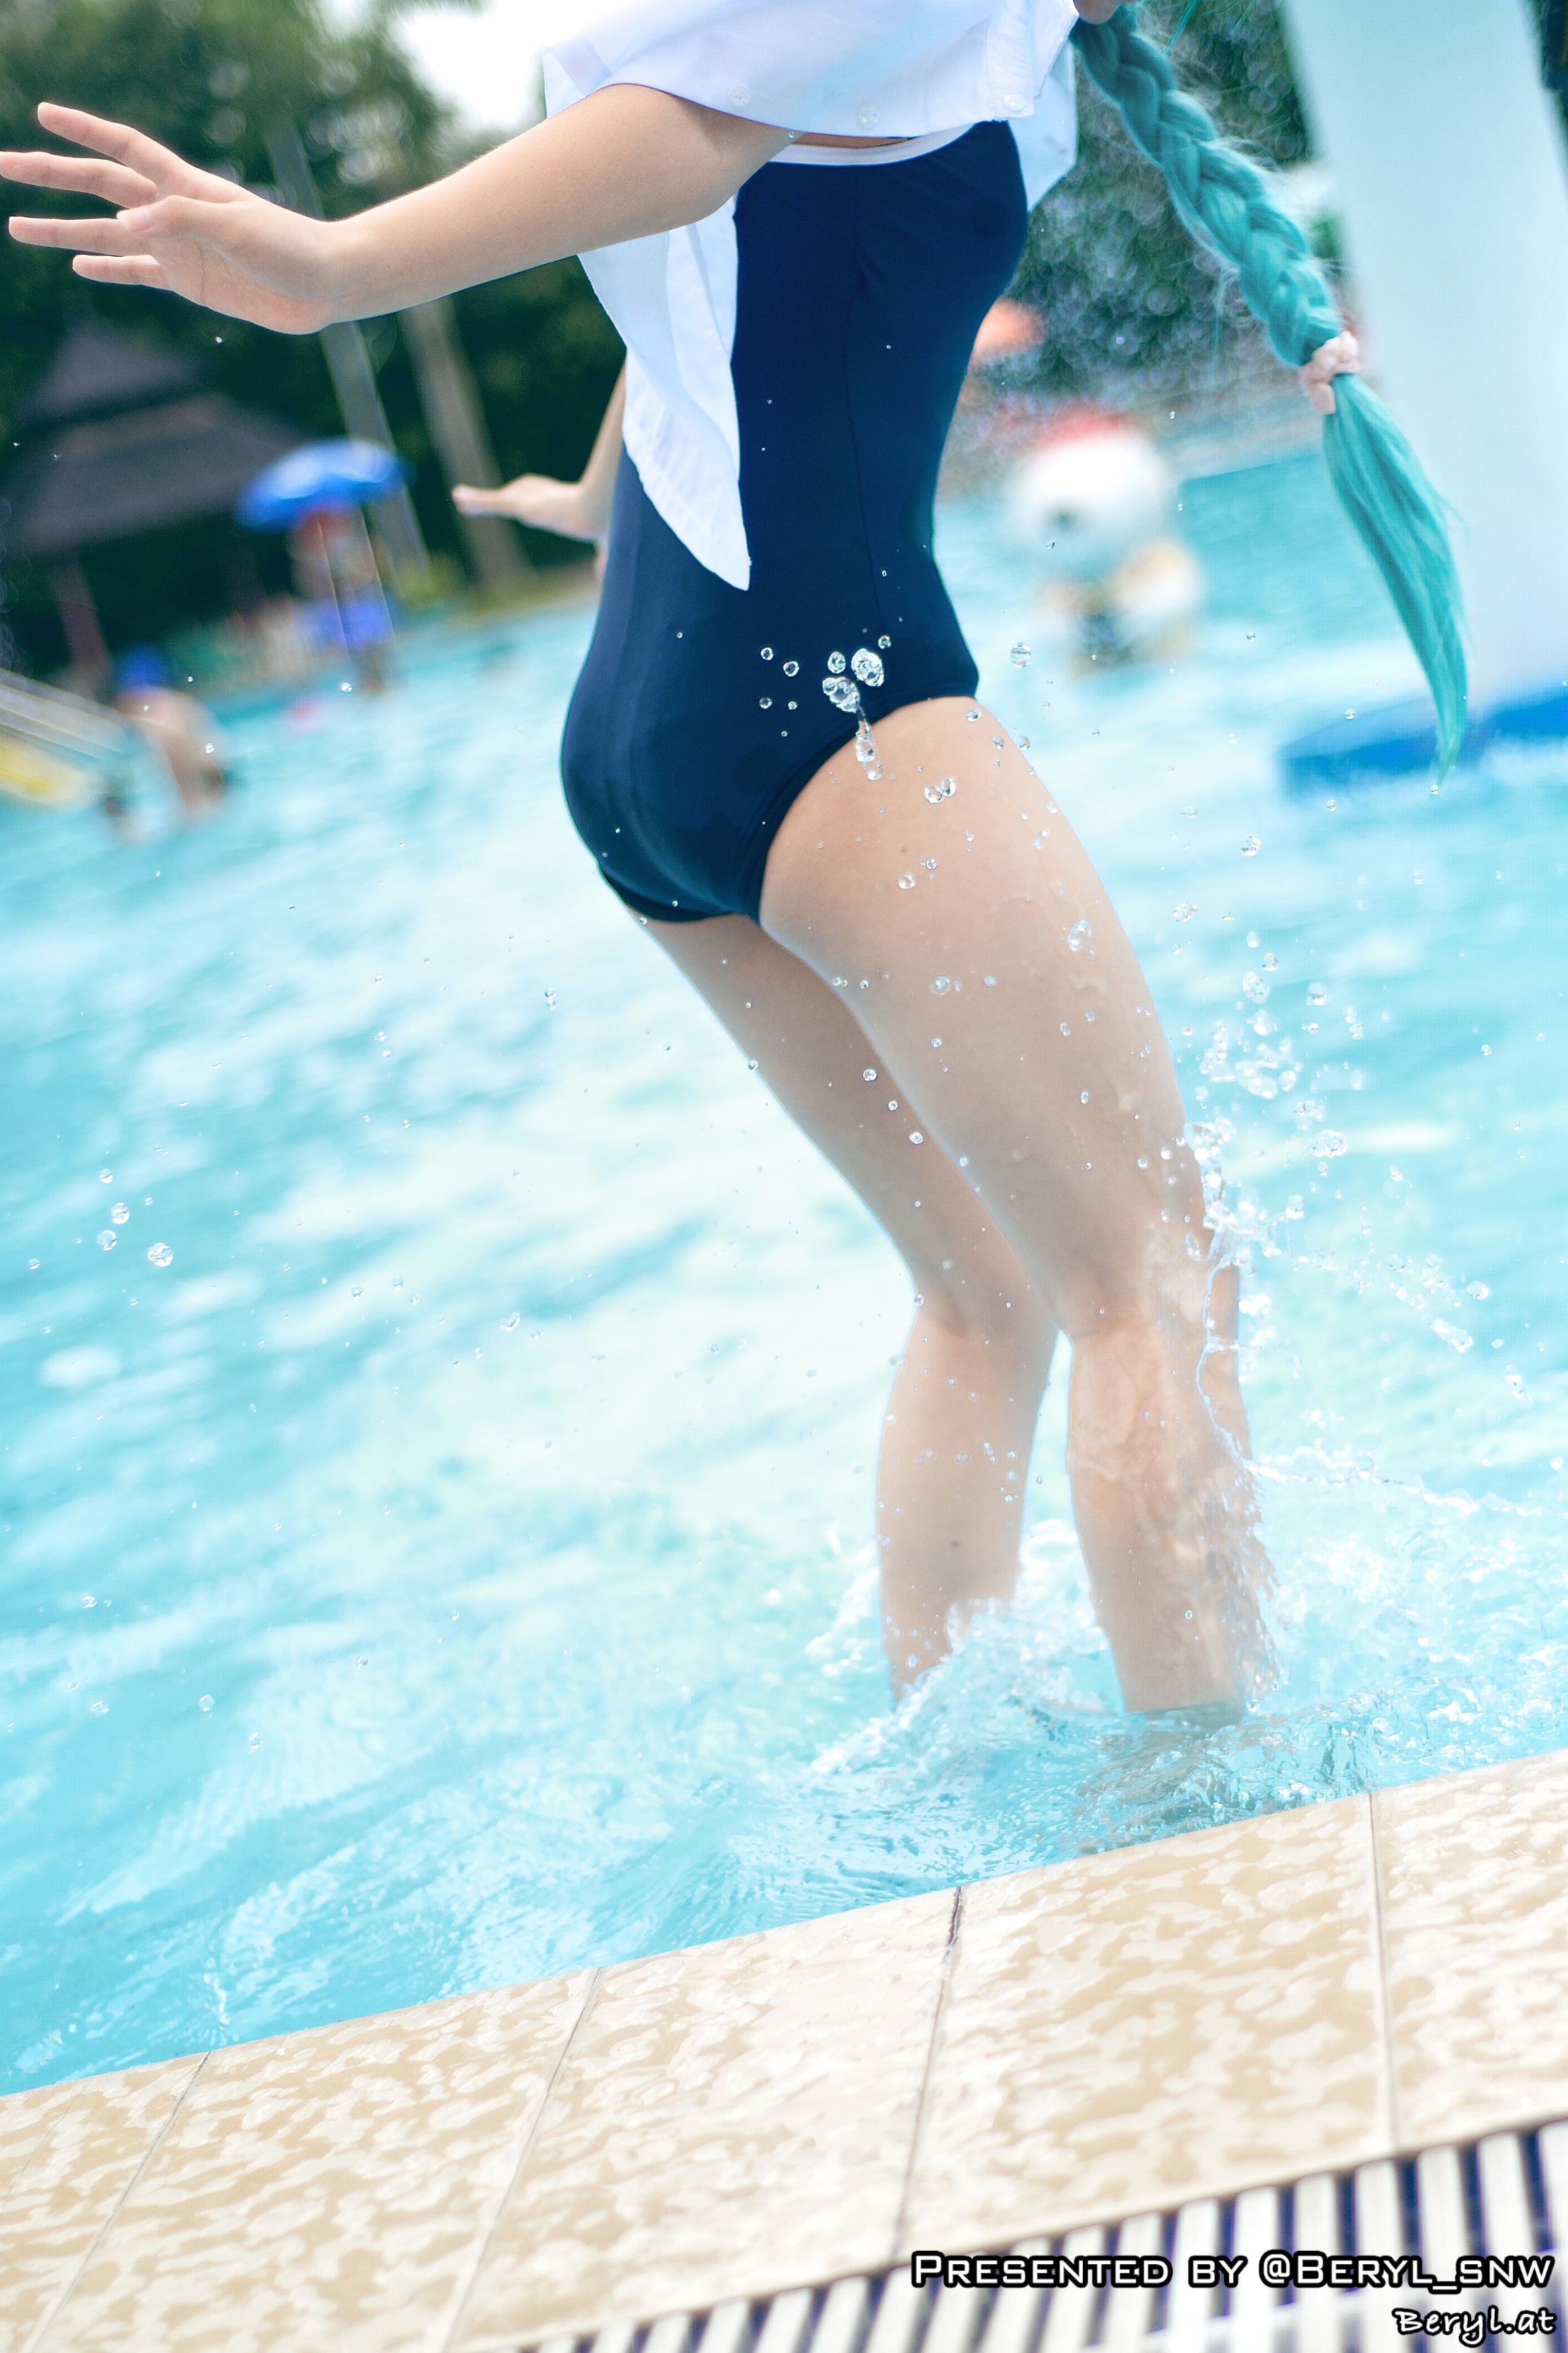
girl, cute, recreation, swim, swimming pool, clothing, leisure, swimming, swimwear, swimmer, cosplay, cool image, sports, school, costume, comic, miku, hachune, hachunemiku, water sport